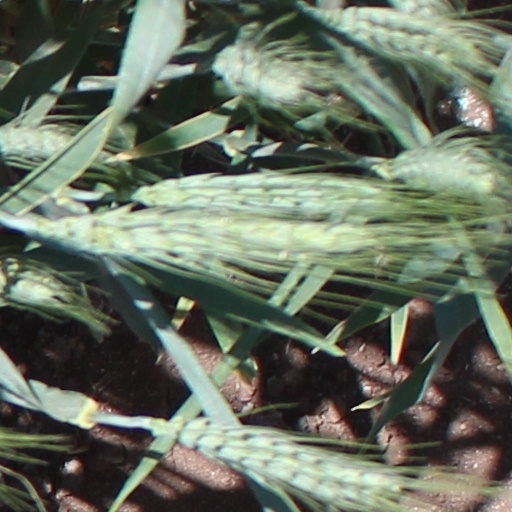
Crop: wheat